New Orleans Mint

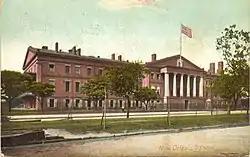
A postcard dated July 12, 1907, showing the New Orleans Mint during its last few years of operation as a branch mint facility

The New Orleans Mint operated in New Orleans, Louisiana, as a branch mint of the United States Mint from 1838 to 1861 and from 1879 to 1909. During its years of operation, it produced over 427 million gold and silver coins of nearly every American denomination, with a total face value of over US$ 307 million. It was closed during most of the American Civil War and Reconstruction.